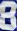
Number: 8